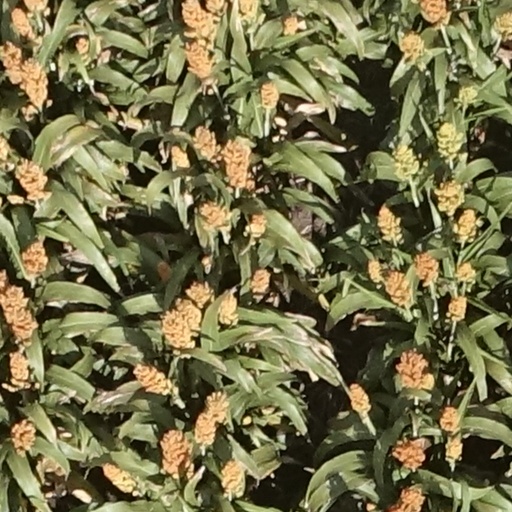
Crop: sorghum